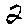
Label: 2